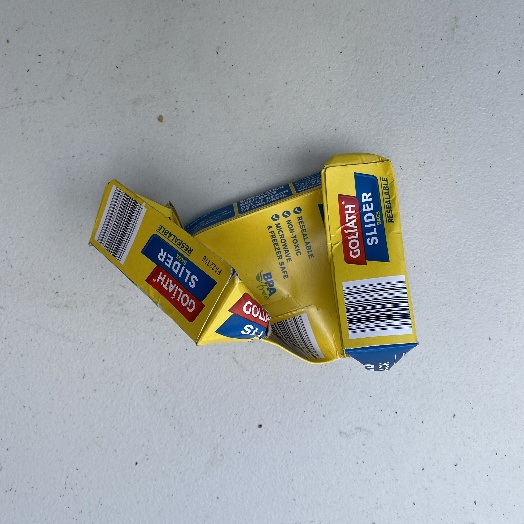
Label: Cardboard